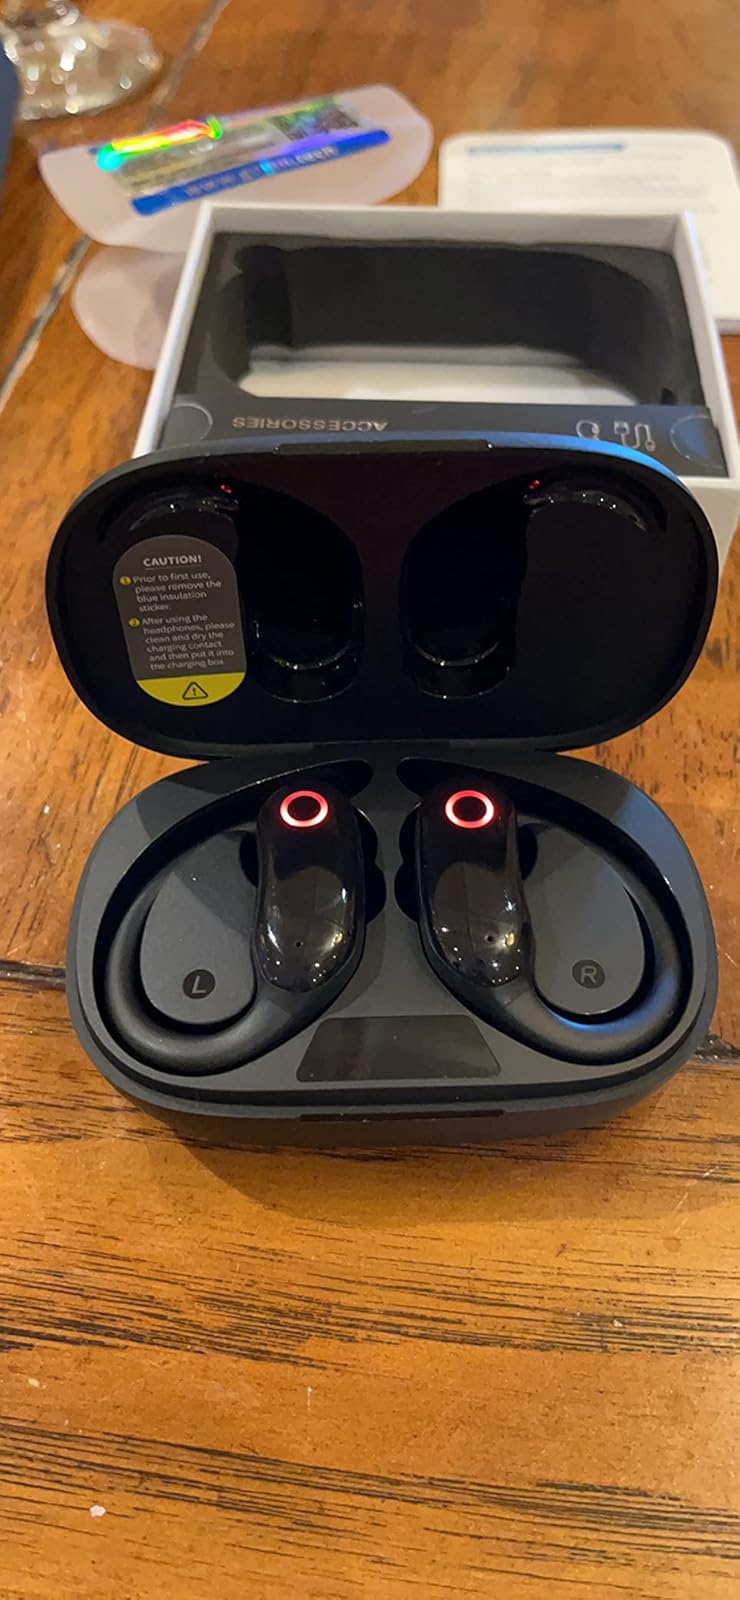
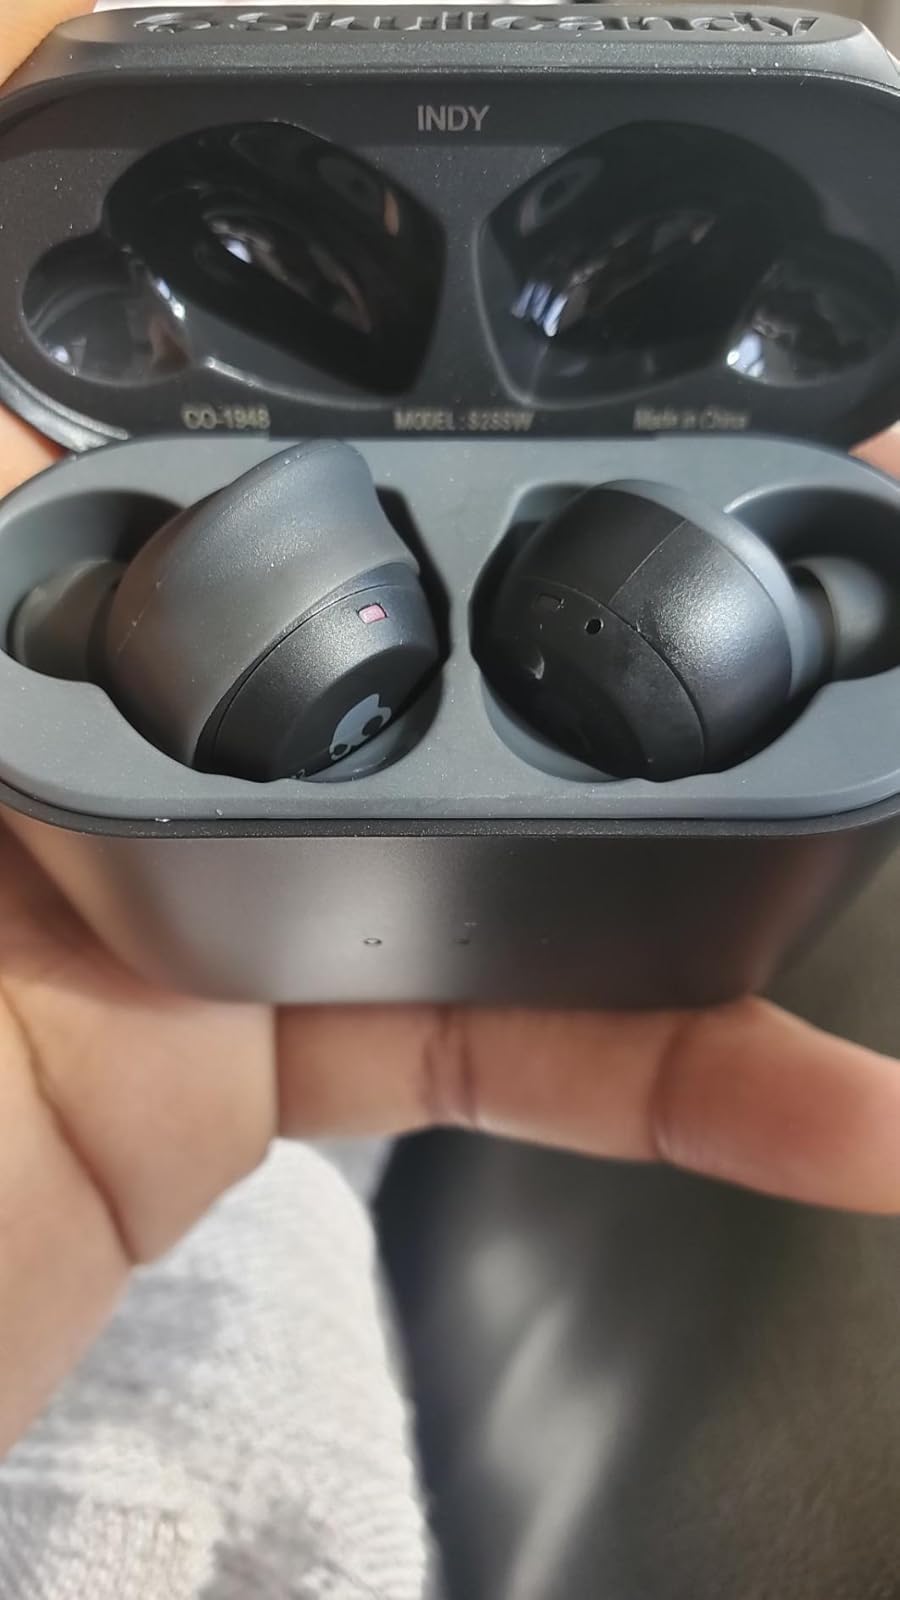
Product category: earbuds
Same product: no